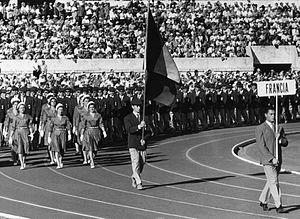
Christian d'Oriola est un escrimeur français, né le 3 octobre 1928 à Perpignan et mort le 29 octobre 2007 à Nîmes.